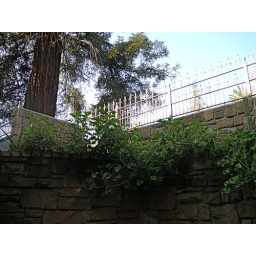
Taken from a Subterranean patio, at Trinity Episcopal Cathedral in San Jose, looking up at a Redwood tree planted a ground level.